William the Conqueror

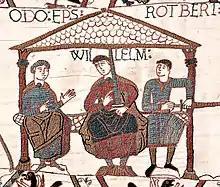
Image from the Bayeux Tapestry showing William with his half-brothers. William is in the centre, Odo is on the left with empty hands, and Robert is on the right with a sword in his hand.

On the death of Hugh of Maine, Geoffrey Martel occupied Maine in a move contested by William and King Henry; eventually, they succeeded in driving Geoffrey from the county, and in the process, William secured the Bellême family strongholds at Alençon and Domfront for himself. He was thus able to assert his overlordship over the Bellême family and compel them to act consistently with Norman interests. However, in 1052 the king and Geoffrey Martel made common cause against William as some Norman nobles began to contest William's increasing power. Henry's about-face was probably motivated by a desire to retain dominance over Normandy, which was now threatened by William's growing mastery of his duchy. William was engaged in military actions against his own nobles throughout 1053, as well as with the new Archbishop of Rouen, Mauger.